Christian Democrats (Finland)

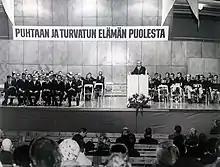
1972 Finnish parliamentary election campaign event of the Finnish Christian League in 1971.

Sari Essayah was the most recent MEP of the party; she was elected to the European Parliament in the 2009 election but failed to win re-election in 2014.